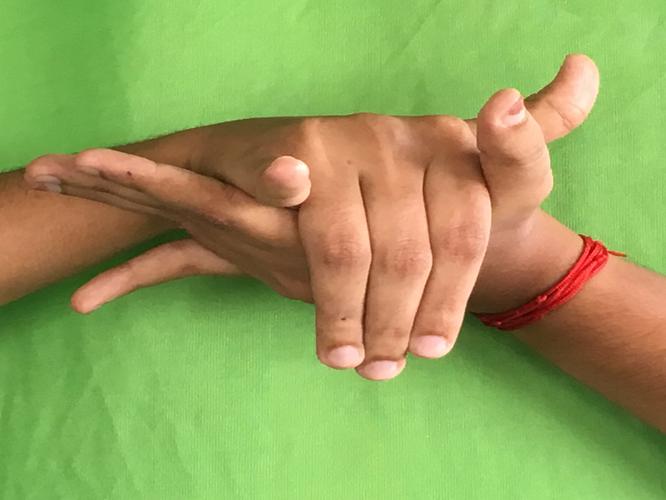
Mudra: Kurma
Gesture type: double_hand